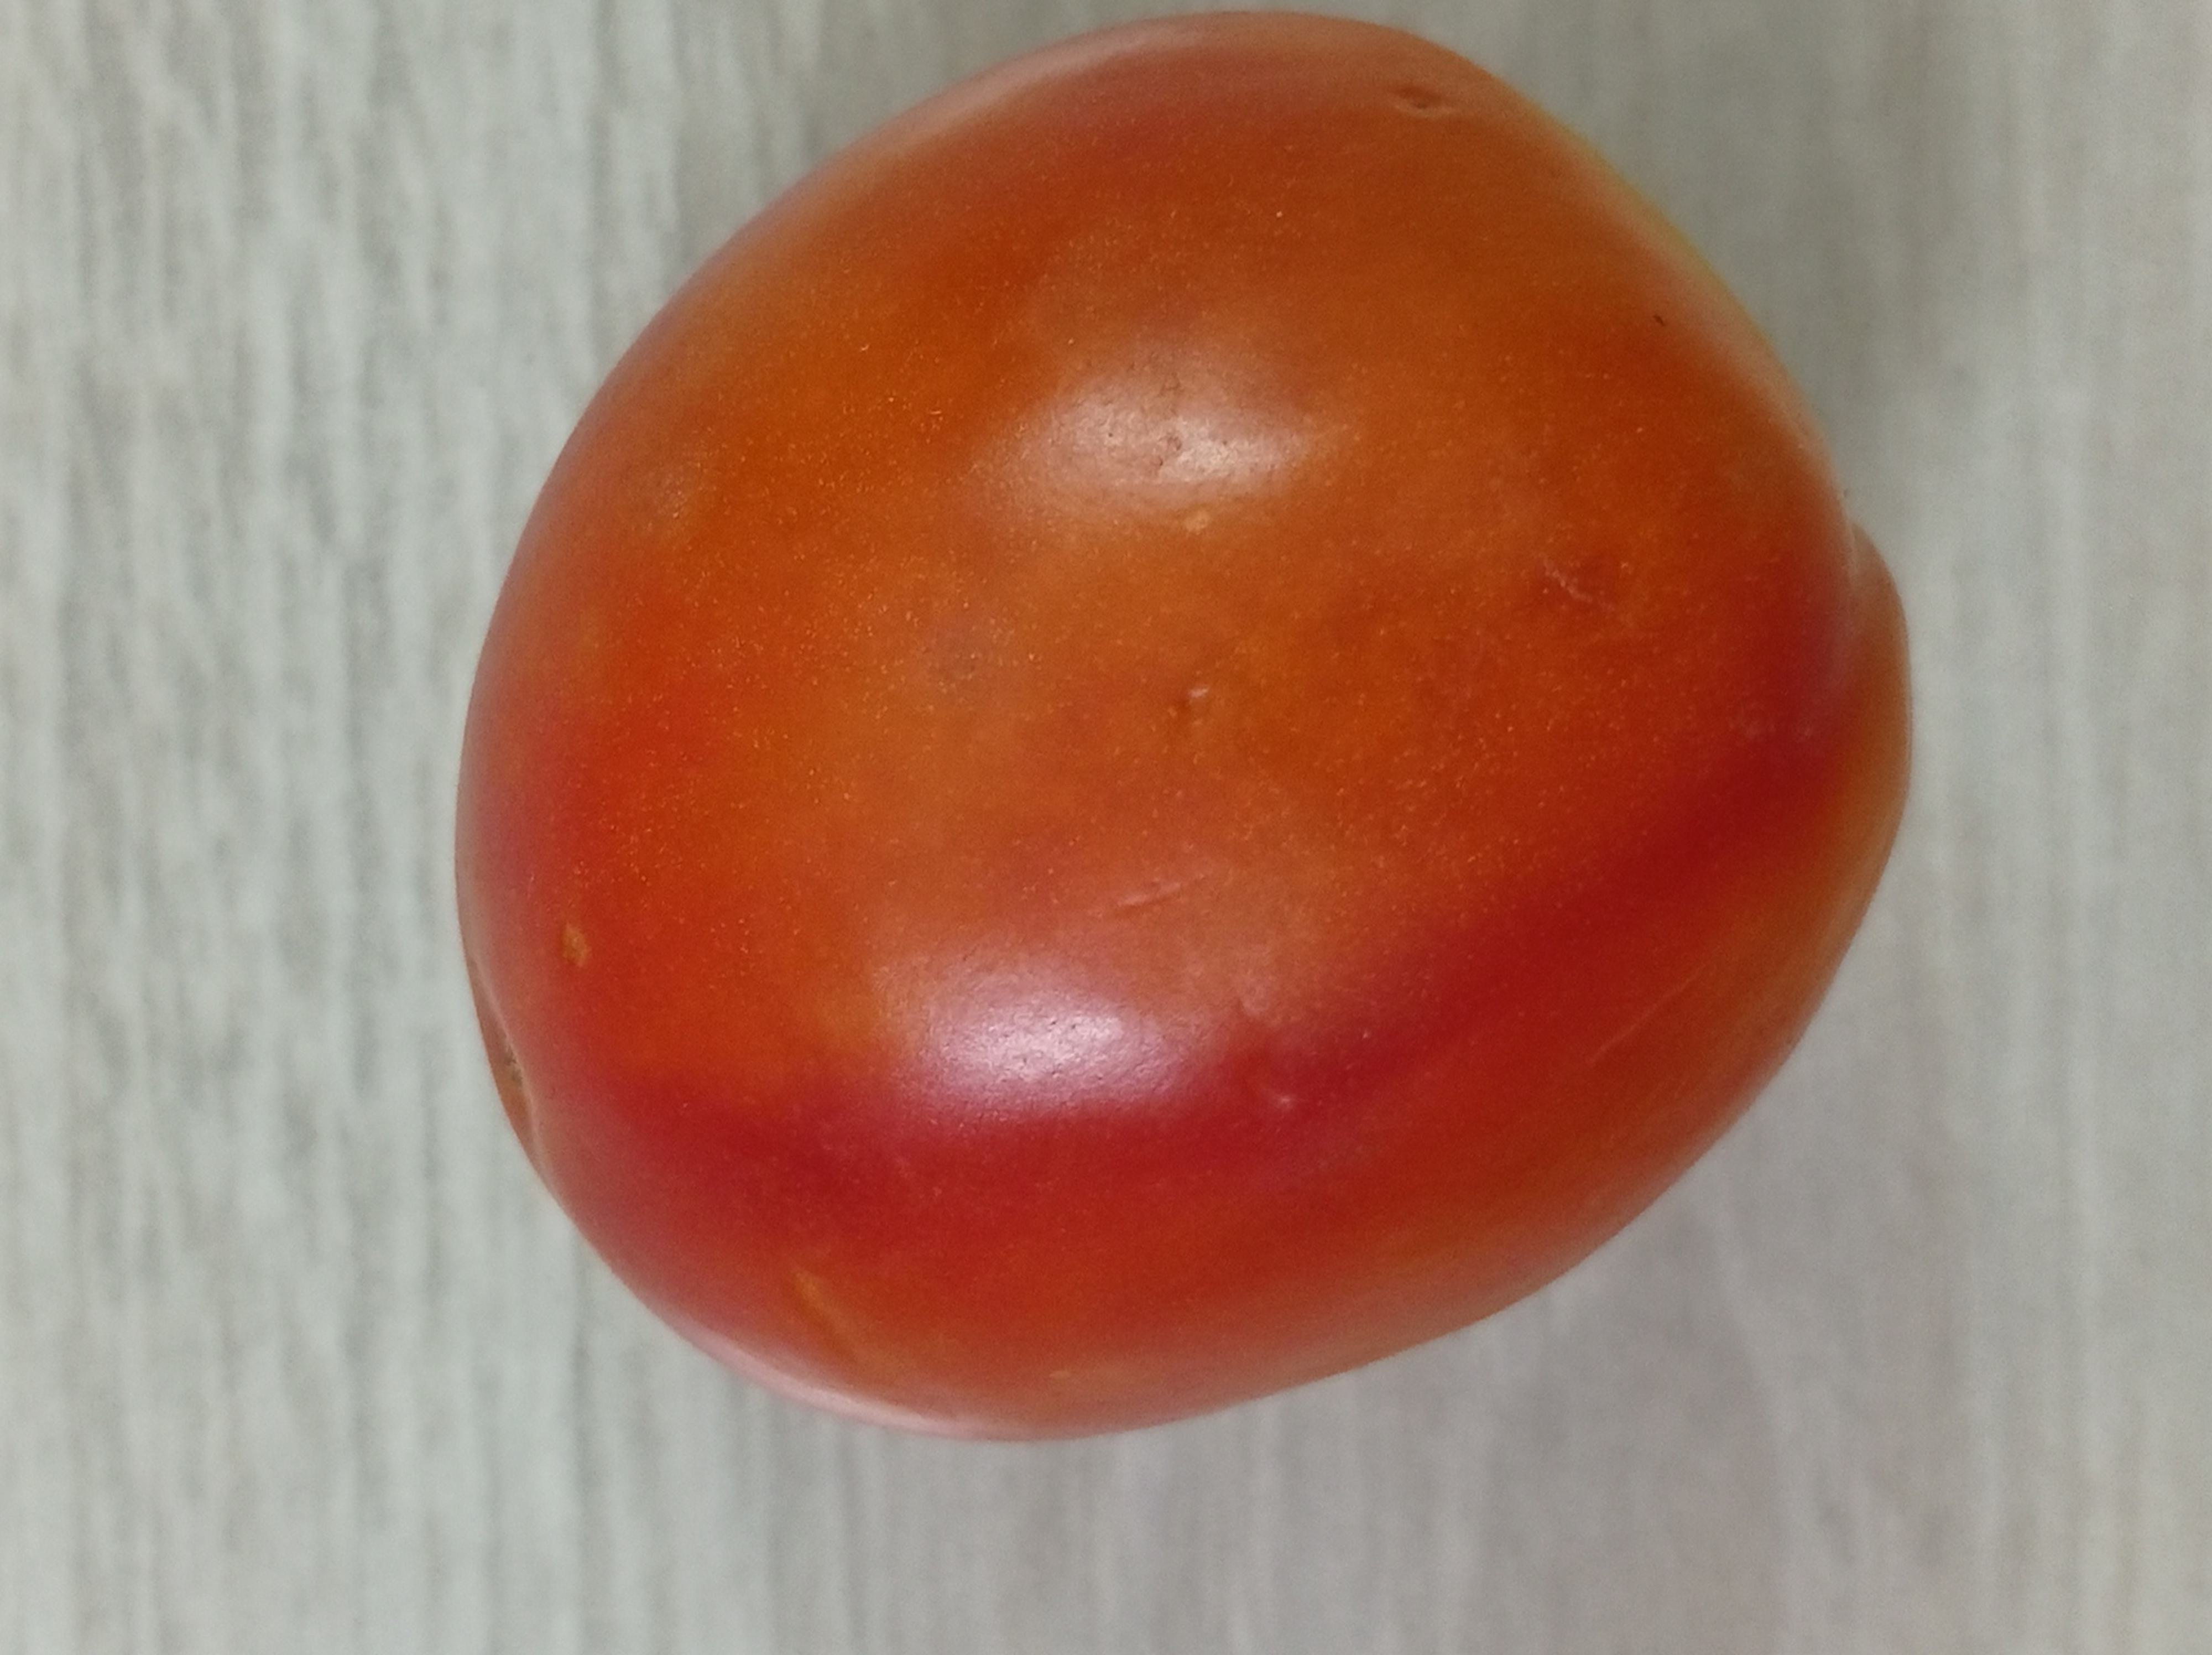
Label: Fresh